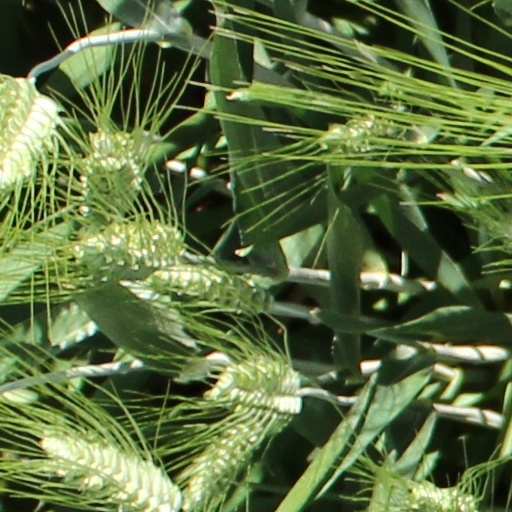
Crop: wheat